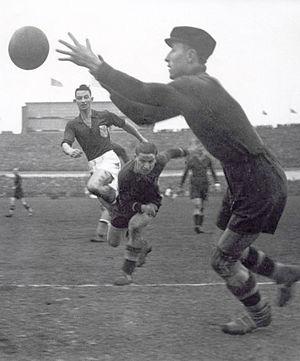
Elisa Hendrik Bakhuijs, plus connu sous le nom de Beb ou Bep Bakhuys, était un footballeur international néerlandais.